Sam Brinton

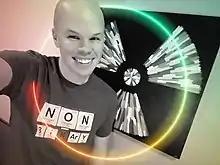
Brinton in 2022

In 2022, they became deputy assistant secretary for spent fuel and waste disposition in DOE's Office of Nuclear Energy, serving in the Office of Spent Fuel and Waste Disposition. "South Florida Gay News" reported that, according to Brinton, while they were "welcomed with open arms" at all levels of the organization, others reacted to their appointment with hatred and disgust, some making death threats against them.